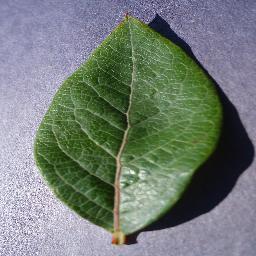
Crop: blueberry
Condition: healthy